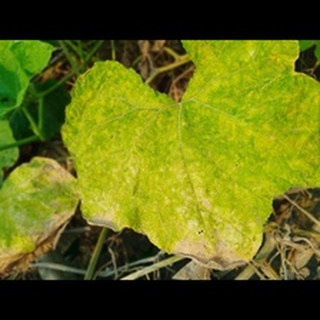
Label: pumpkin_mosaic_disease